Mesacanthus

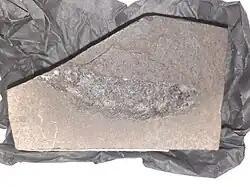
"Mesacanthus peachi" fossil from the Sandwick Fish Beds of Quoyloo, Scotland.

"Mesacanthus" body fossils have pectoral, pelvic, anal and dorsal fin spines, as well as a pair of prepelvic spines, which are intermediate between the pectoral and pelvic fin spines. They also have small, unornamented, diamond shaped scales. According to Agassiz, the genus also has a distinct tail in which the upper lobe extends to a sharp point and the lower lobe forms a small triangle. Overall the genus is small (average length = 30mm) and fairly conservative, anatomically speaking, for acanthodians.